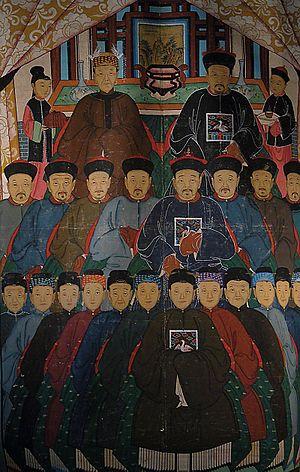
Le terme d'aristocratie terrienne est d'abord utilisé par les Britanniques, et ne correspond pas à un seul terme chinois. Un ouvrage de référence fait remarquer que sous la dynastie Ming, l'élite qui détenait un statut privilégié en passant les examens impériaux était appelée shenshi ou jinshen. Ces titulaires de diplômes, lettrés, fonctionnaires érudits ou officiels, sont « vaguement connus en [Occident] comme la noblesse chinoise ». Grâce à l'éducation, cette élite détenait un monopole virtuel sur les postes au gouvernement, et était supérieure à l'élite officieuse des riches. Après la dynastie Tang, la dynastie Song développa les examens de service civil pour remplacer le système des neuf-rangs qui favorisait les nobles. Sous la dynastie Song, leur pouvoir et leur influence éclipsaient celles des aristocrates héréditaires et souvent militaires. Ils étaient appelés « aristocratie lettrée », ou « aristocratie locale ». Des tentatives furent faites pour les définir comme une classe sociale ayant passé les examens et étaient donc admissibles à exercer les fonctions administratives, tout comme les mandarins retraités ou leurs familles et descendants.